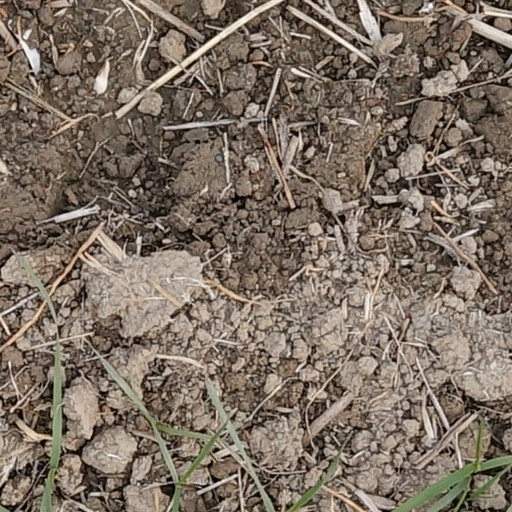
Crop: wheat